Blacktoft Sands RSPB reserve

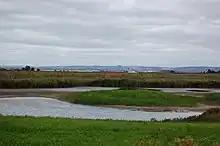
View from the "Marshland" bird hide, with a ship, on the Ouse, en route to Goole, in the background.

Blacktoft Sands RSPB reserve is a nature reserve in the East Riding of Yorkshire, England. It is managed by the Royal Society for the Protection of Birds, which leases the site from Associated British Ports.